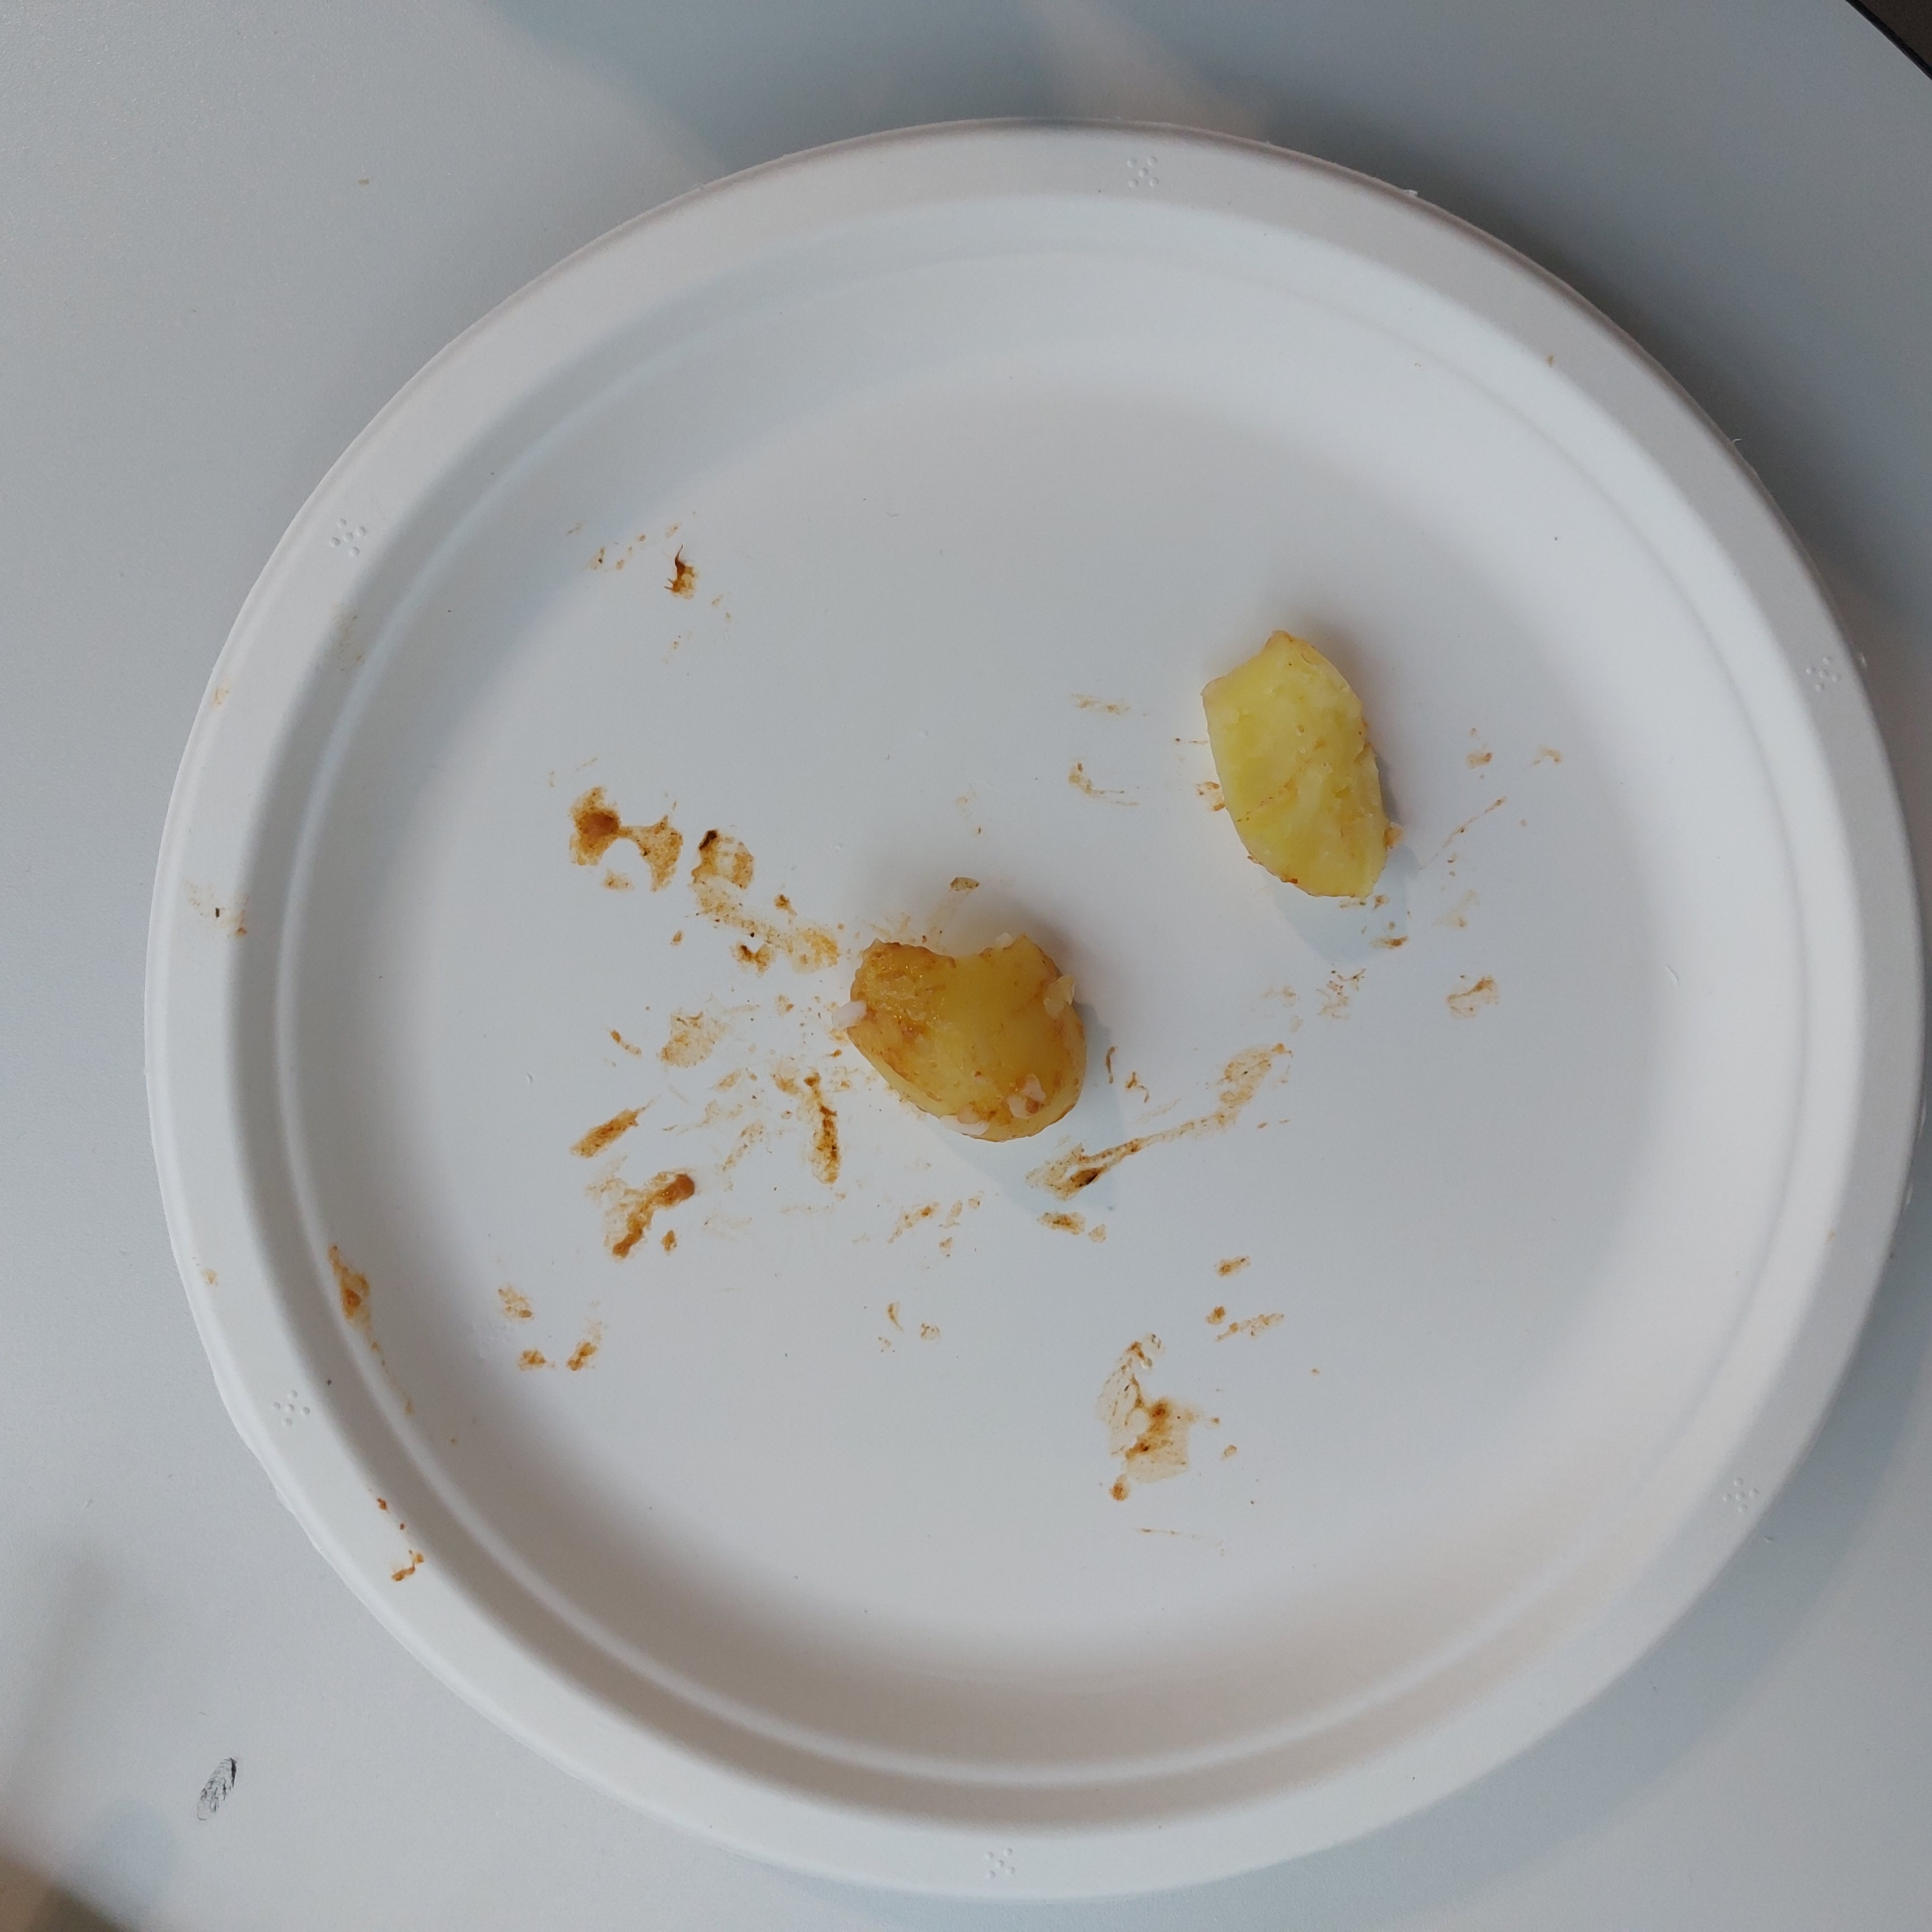
Ingredients: potatoes